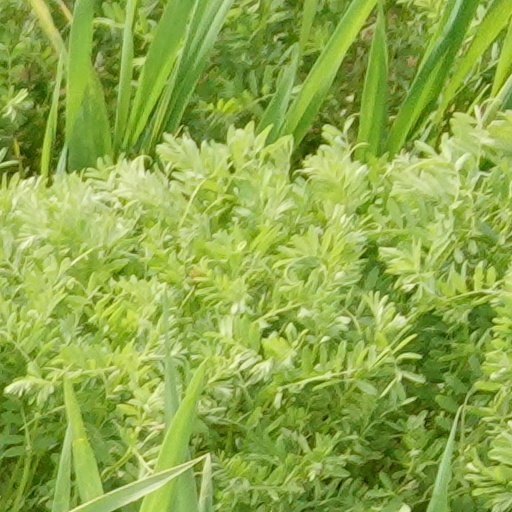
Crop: wheat